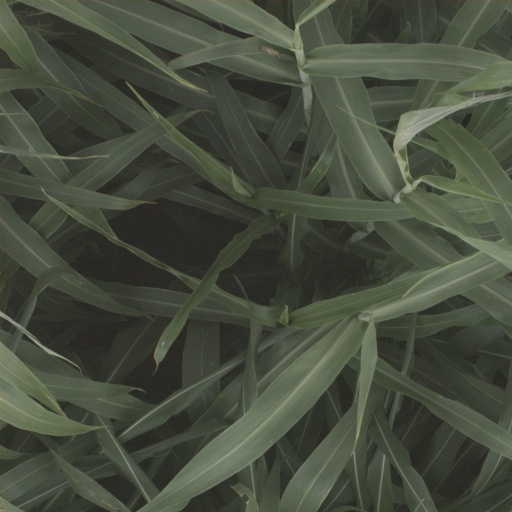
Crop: sorghum